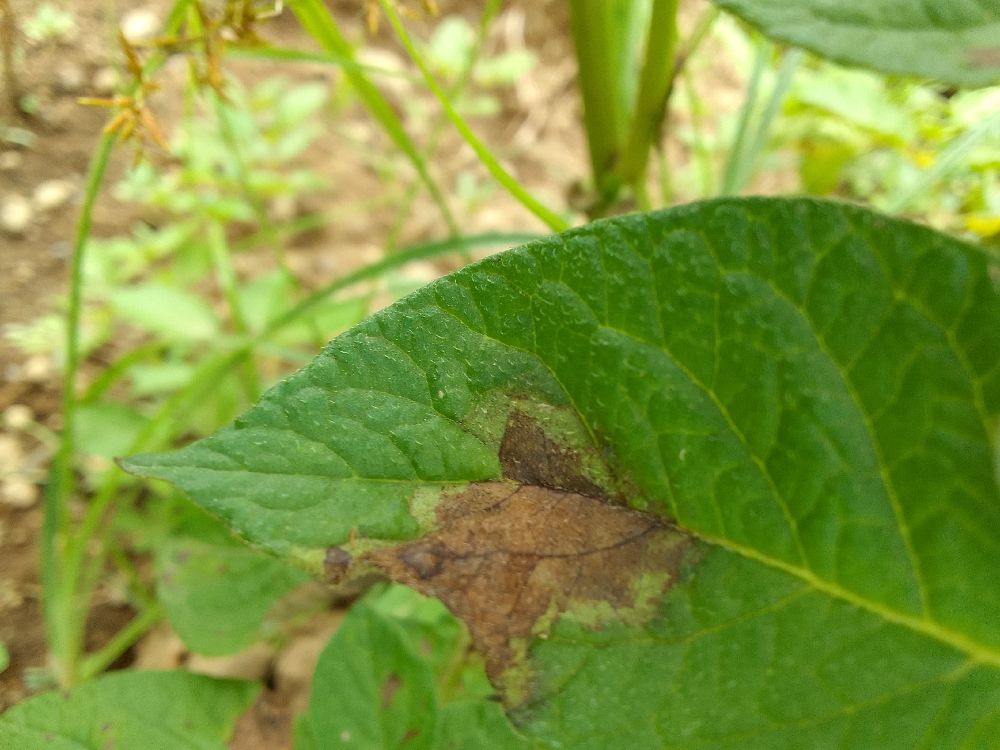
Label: Late blight